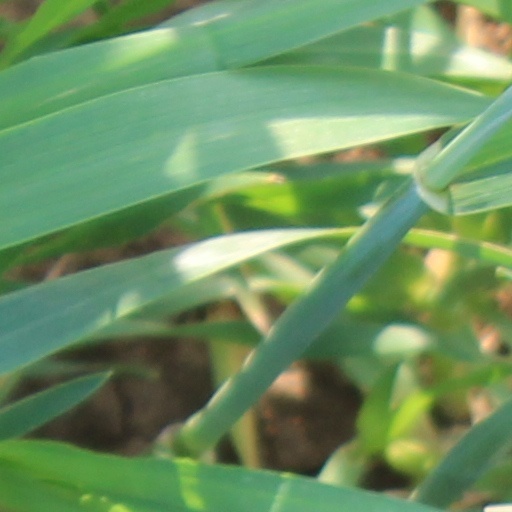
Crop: wheat